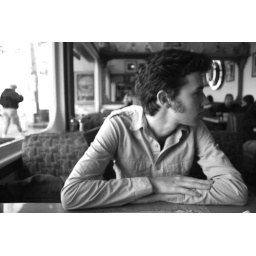
I love how the people sitting in the booths here looked like they were in a fish tank.